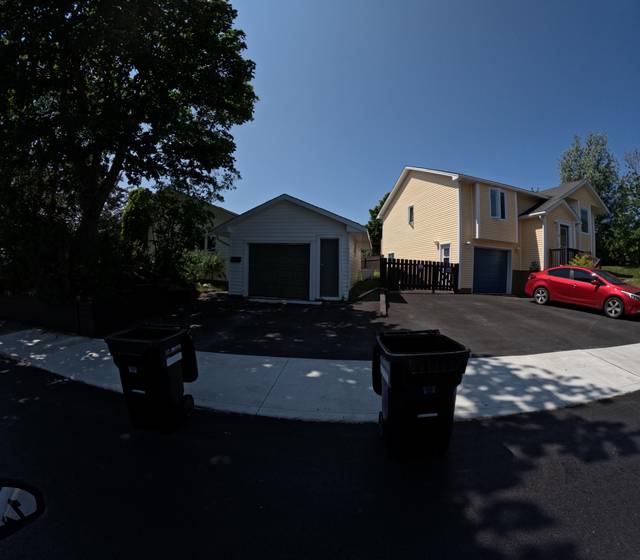
Region: Canada
Coordinates: 47.527, -52.774